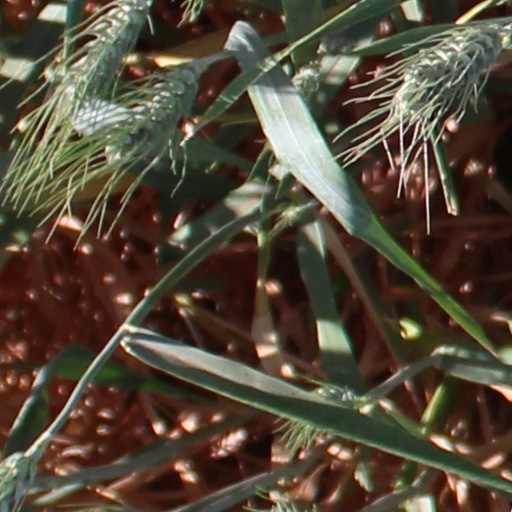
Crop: wheat